Adidas Samba

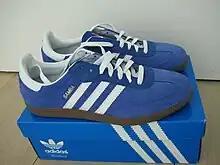
Blue Suede Samba OG

Some sources have said the name was inspired by the Samba being released close to the 1950 soccer World Cup in Brazil and the country's association with samba music and carnival culture. However, Adidas has said this was not the case, and that the shoe was given the nickname at German football matches.